Ladislaus the Posthumous

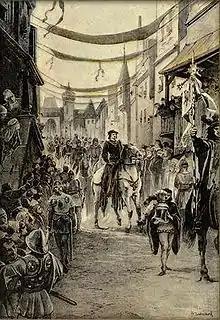
19th-century depiction of Ladislaus's 1453 entry into Prague, by Czech history painter Adolf Liebscher

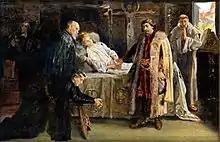
"On his deathbed, Ladislaus the Posthumous offers his thanks to George of Poděbrady", painting by Jan Škramlík, late 19th or early 20th century

Ladislaus returned to Vienna shortly after the Diet was closed. During the next months, Ulrich of Celje was Ladislaus' most influential advisor. Celje signed a treaty with George of Poděbrady on 16 April and persuaded Ladislaus to confirm Poděbrady's position as governor in Bohemia. Ulrich of Celje also signed a treaty with Archbishop Dénes Szécsi, Ladislaus Garai, Nicholas Újlaki, and other Hungarian lords on 13 September, who promised to support him against his opponents. Their league was implicitly formed against John Hunyadi and Ulrich Eytzinger, the head of the Estates in Austria, who had for long been hostile towards Ulrich of Celje. Fifteen days later, Ulrich Eytzinger persuaded Ladislaus to expel Ulrich of Celje from his court at an assembly of the Estates of Austria.